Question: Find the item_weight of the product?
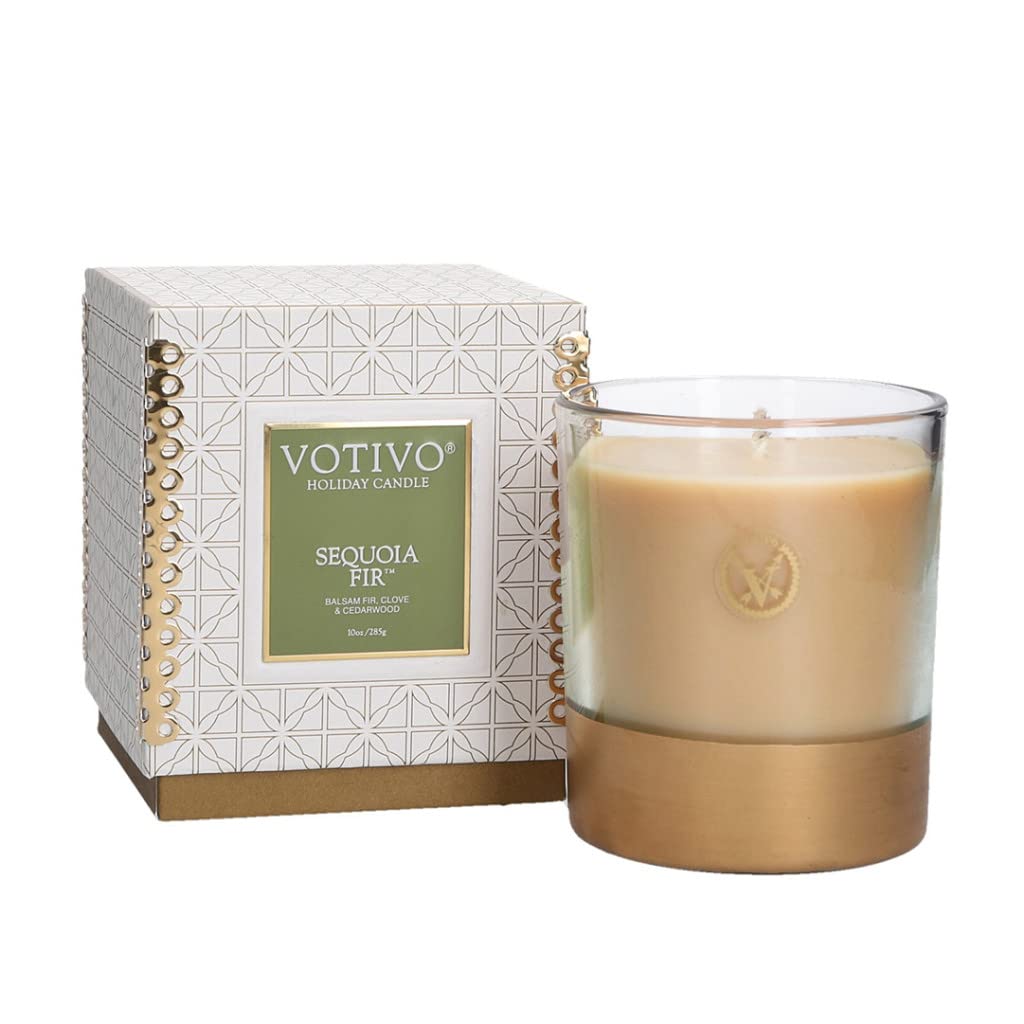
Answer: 285.0 gram